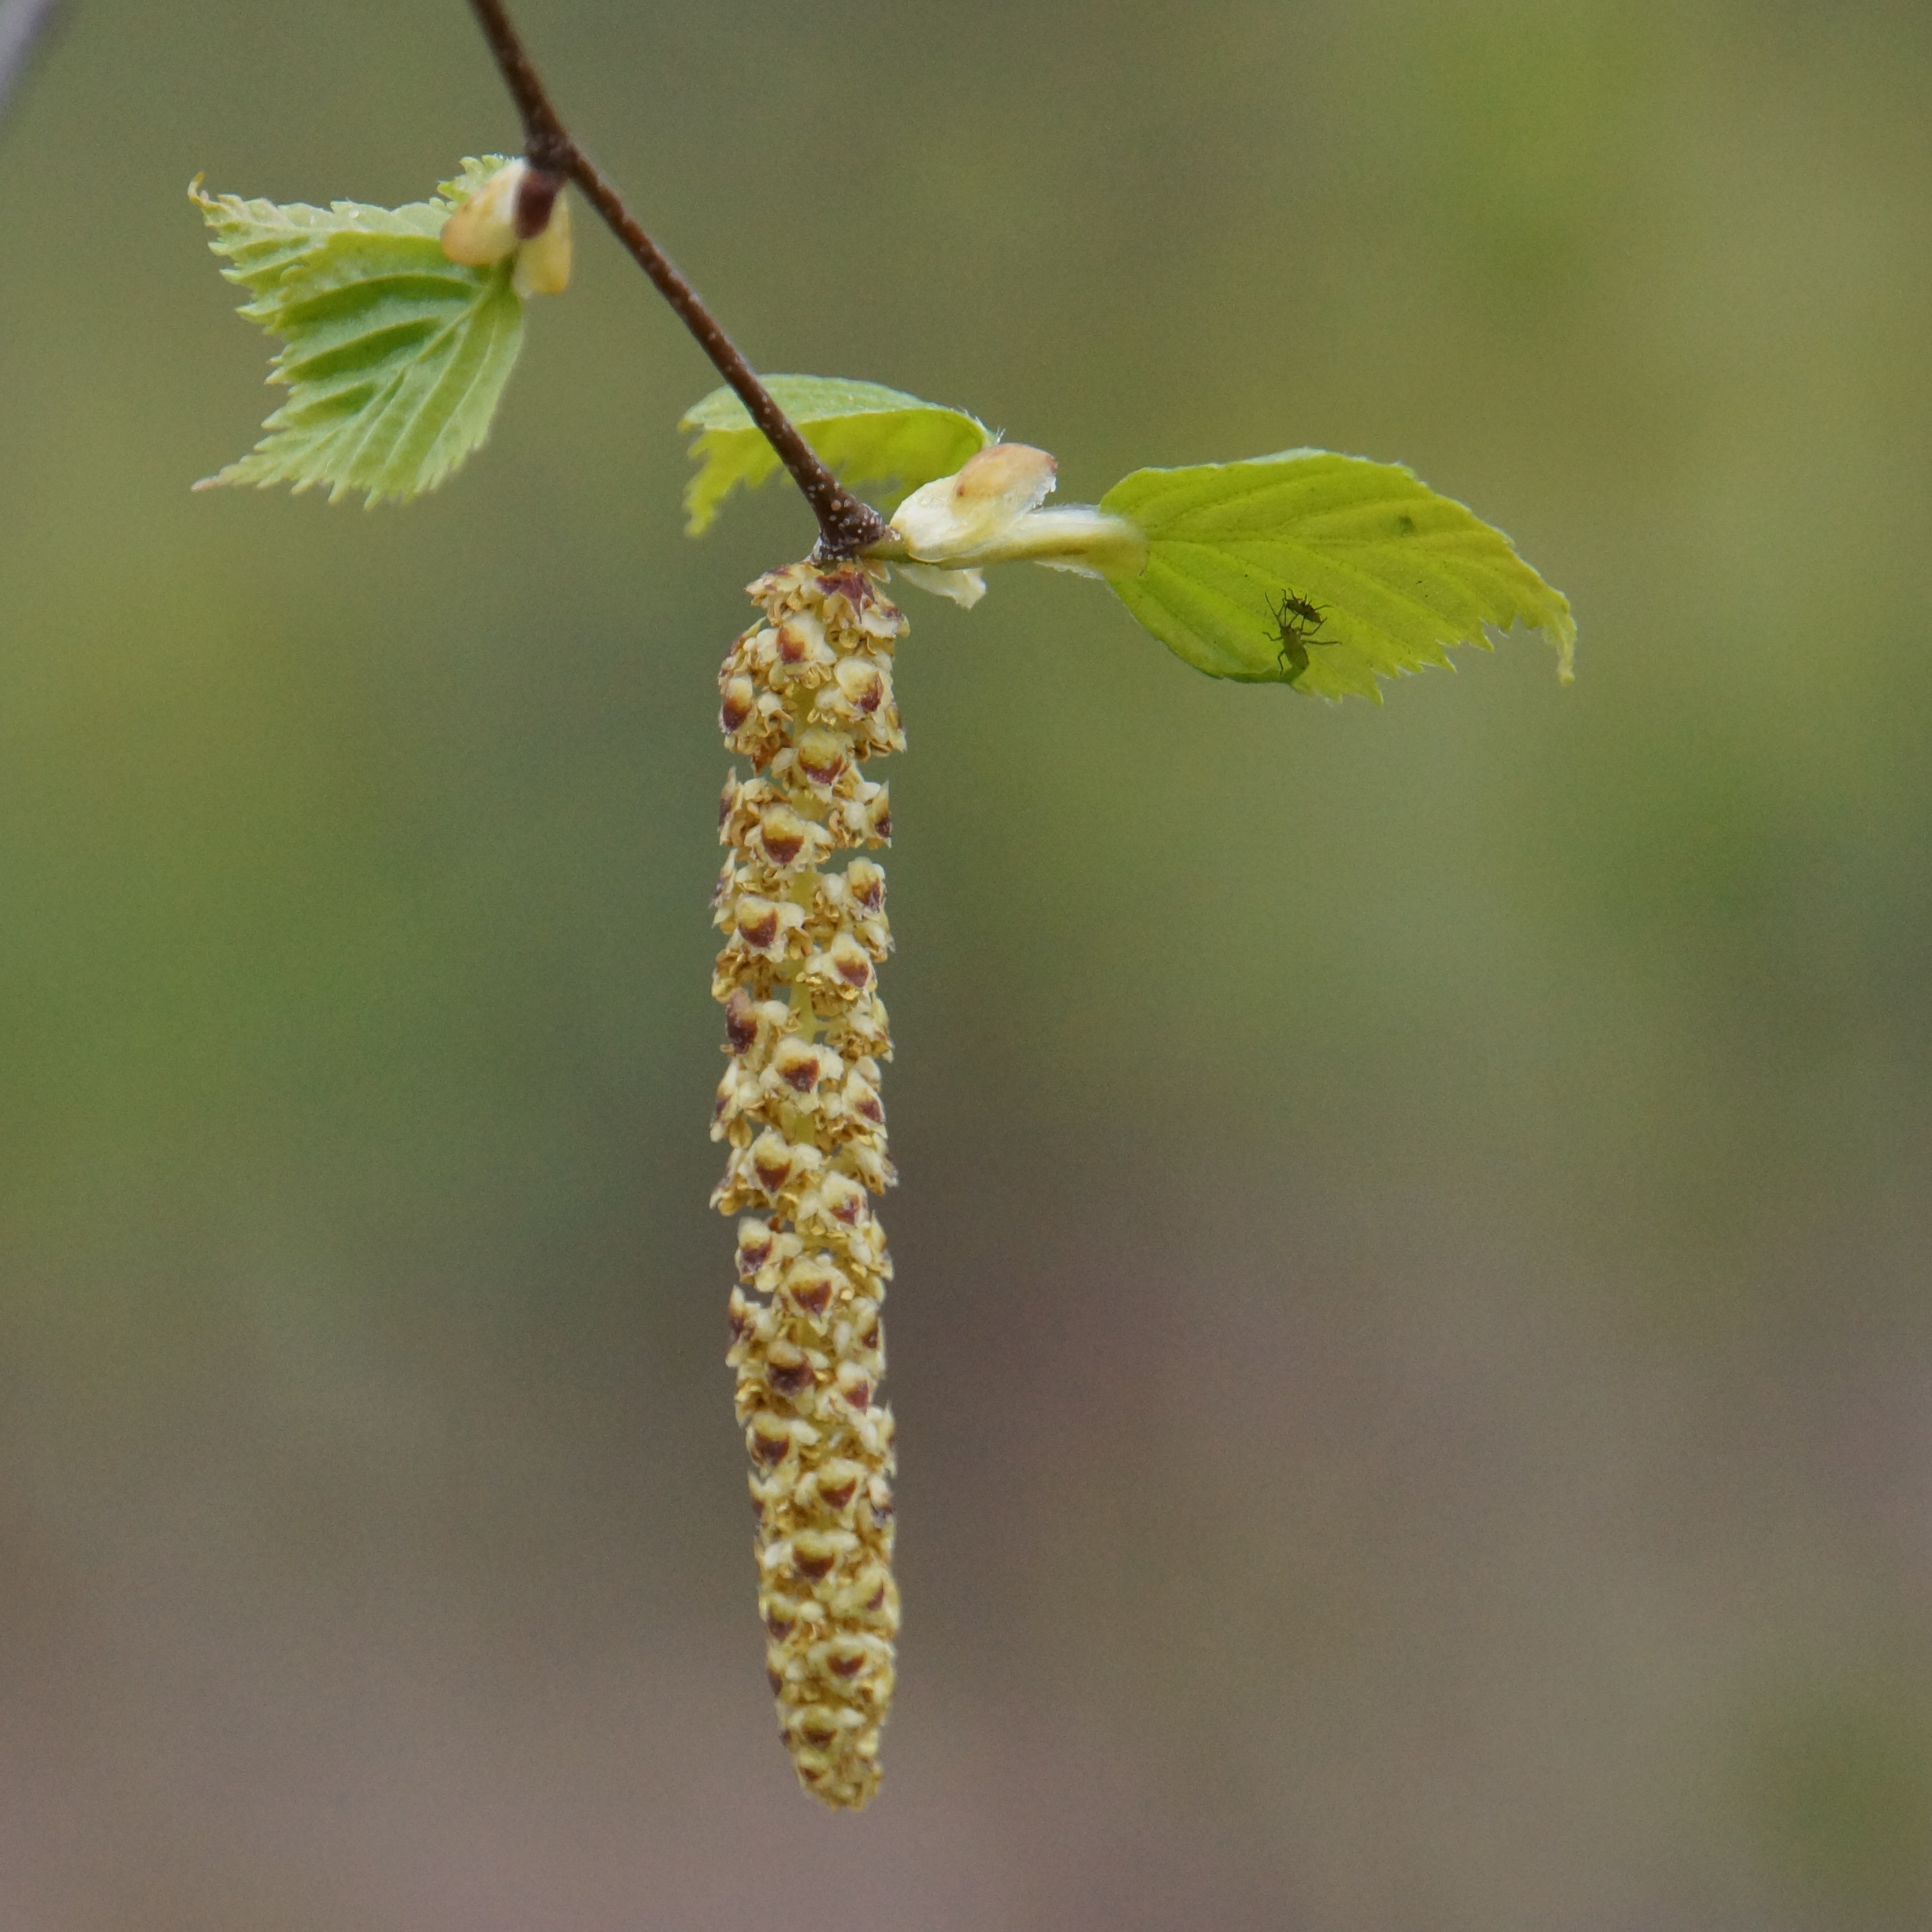
tree, branch, plant, leaf, flower, allergy, pollen, produce, insect, birch, botany, yellow, flora, fauna, twig, close up, macro photography, flowering plant, grass family, plant stem, land plant, norko